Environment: real
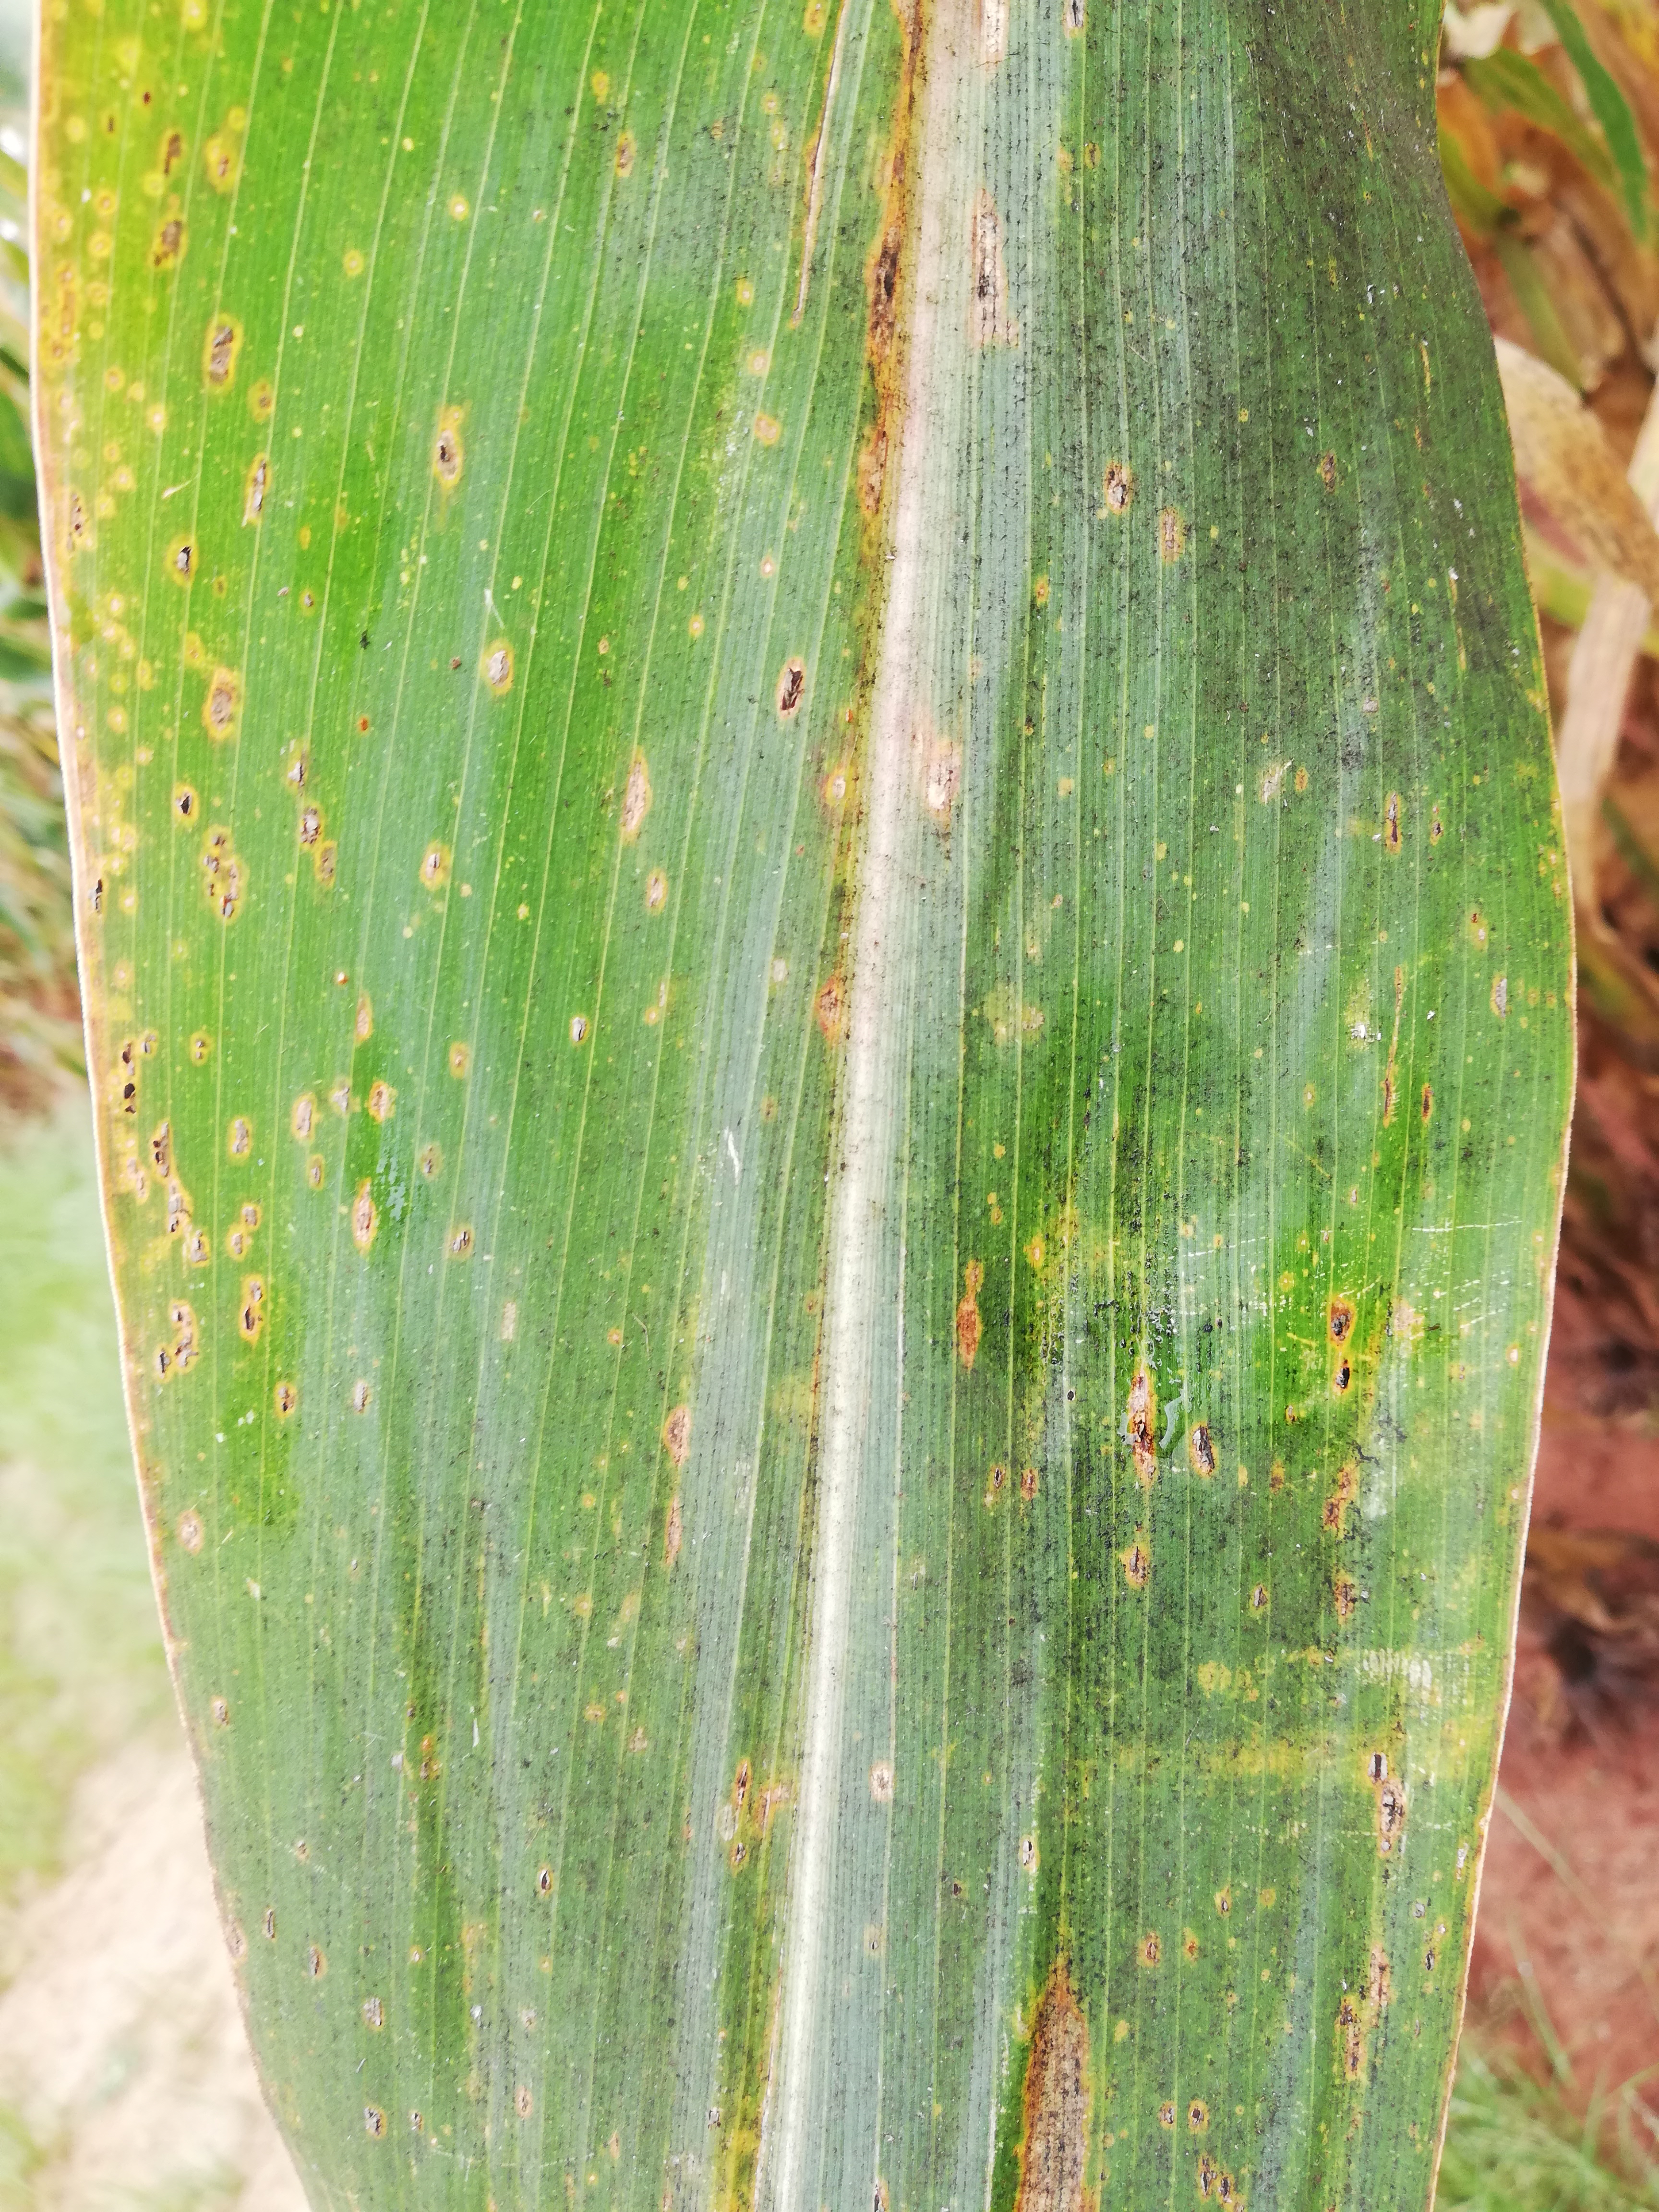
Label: common_rust